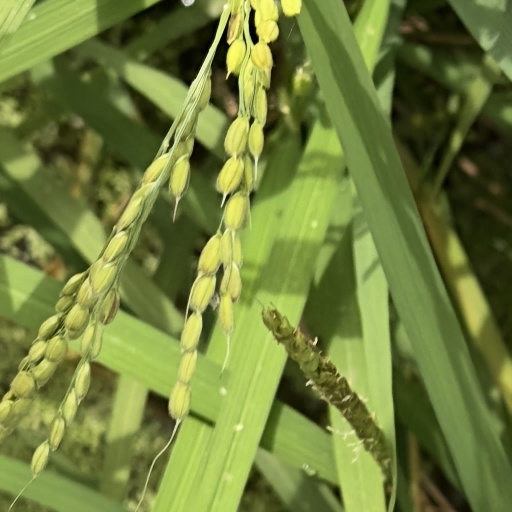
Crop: rice